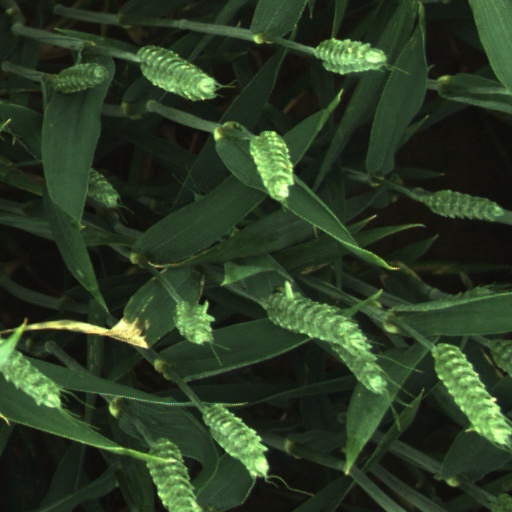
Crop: wheat